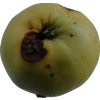
Label: Apple 13